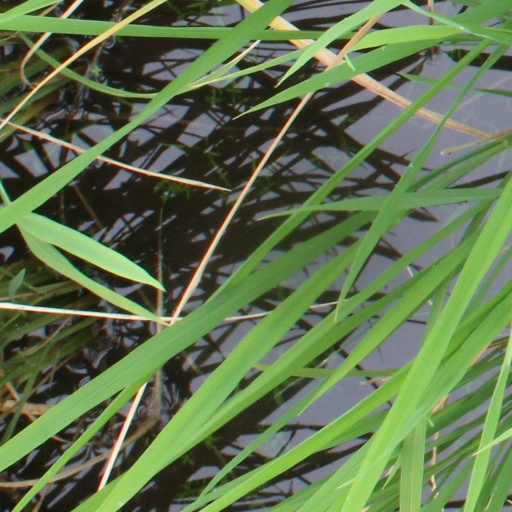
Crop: rice